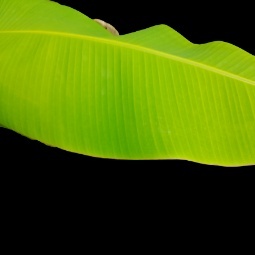
Label: Healthy